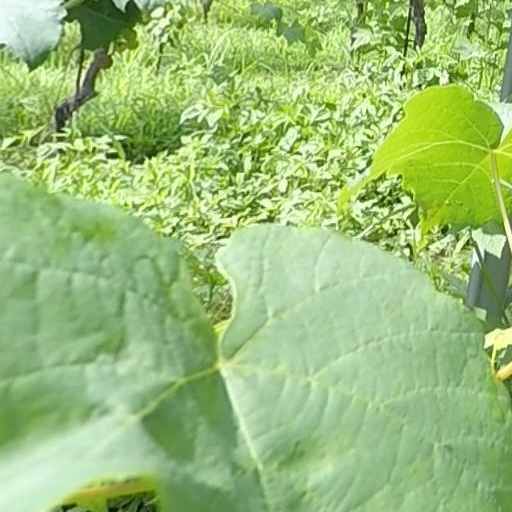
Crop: grape